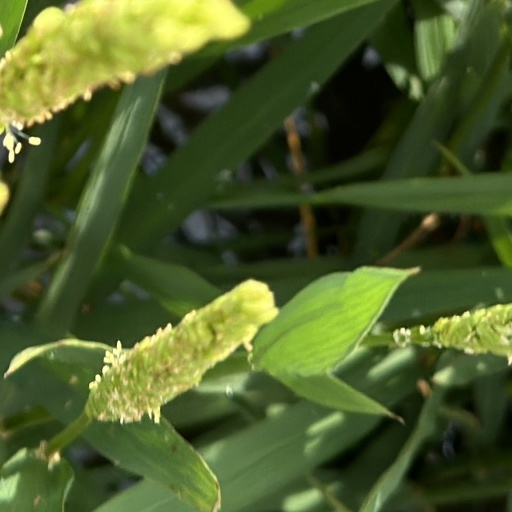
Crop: rice